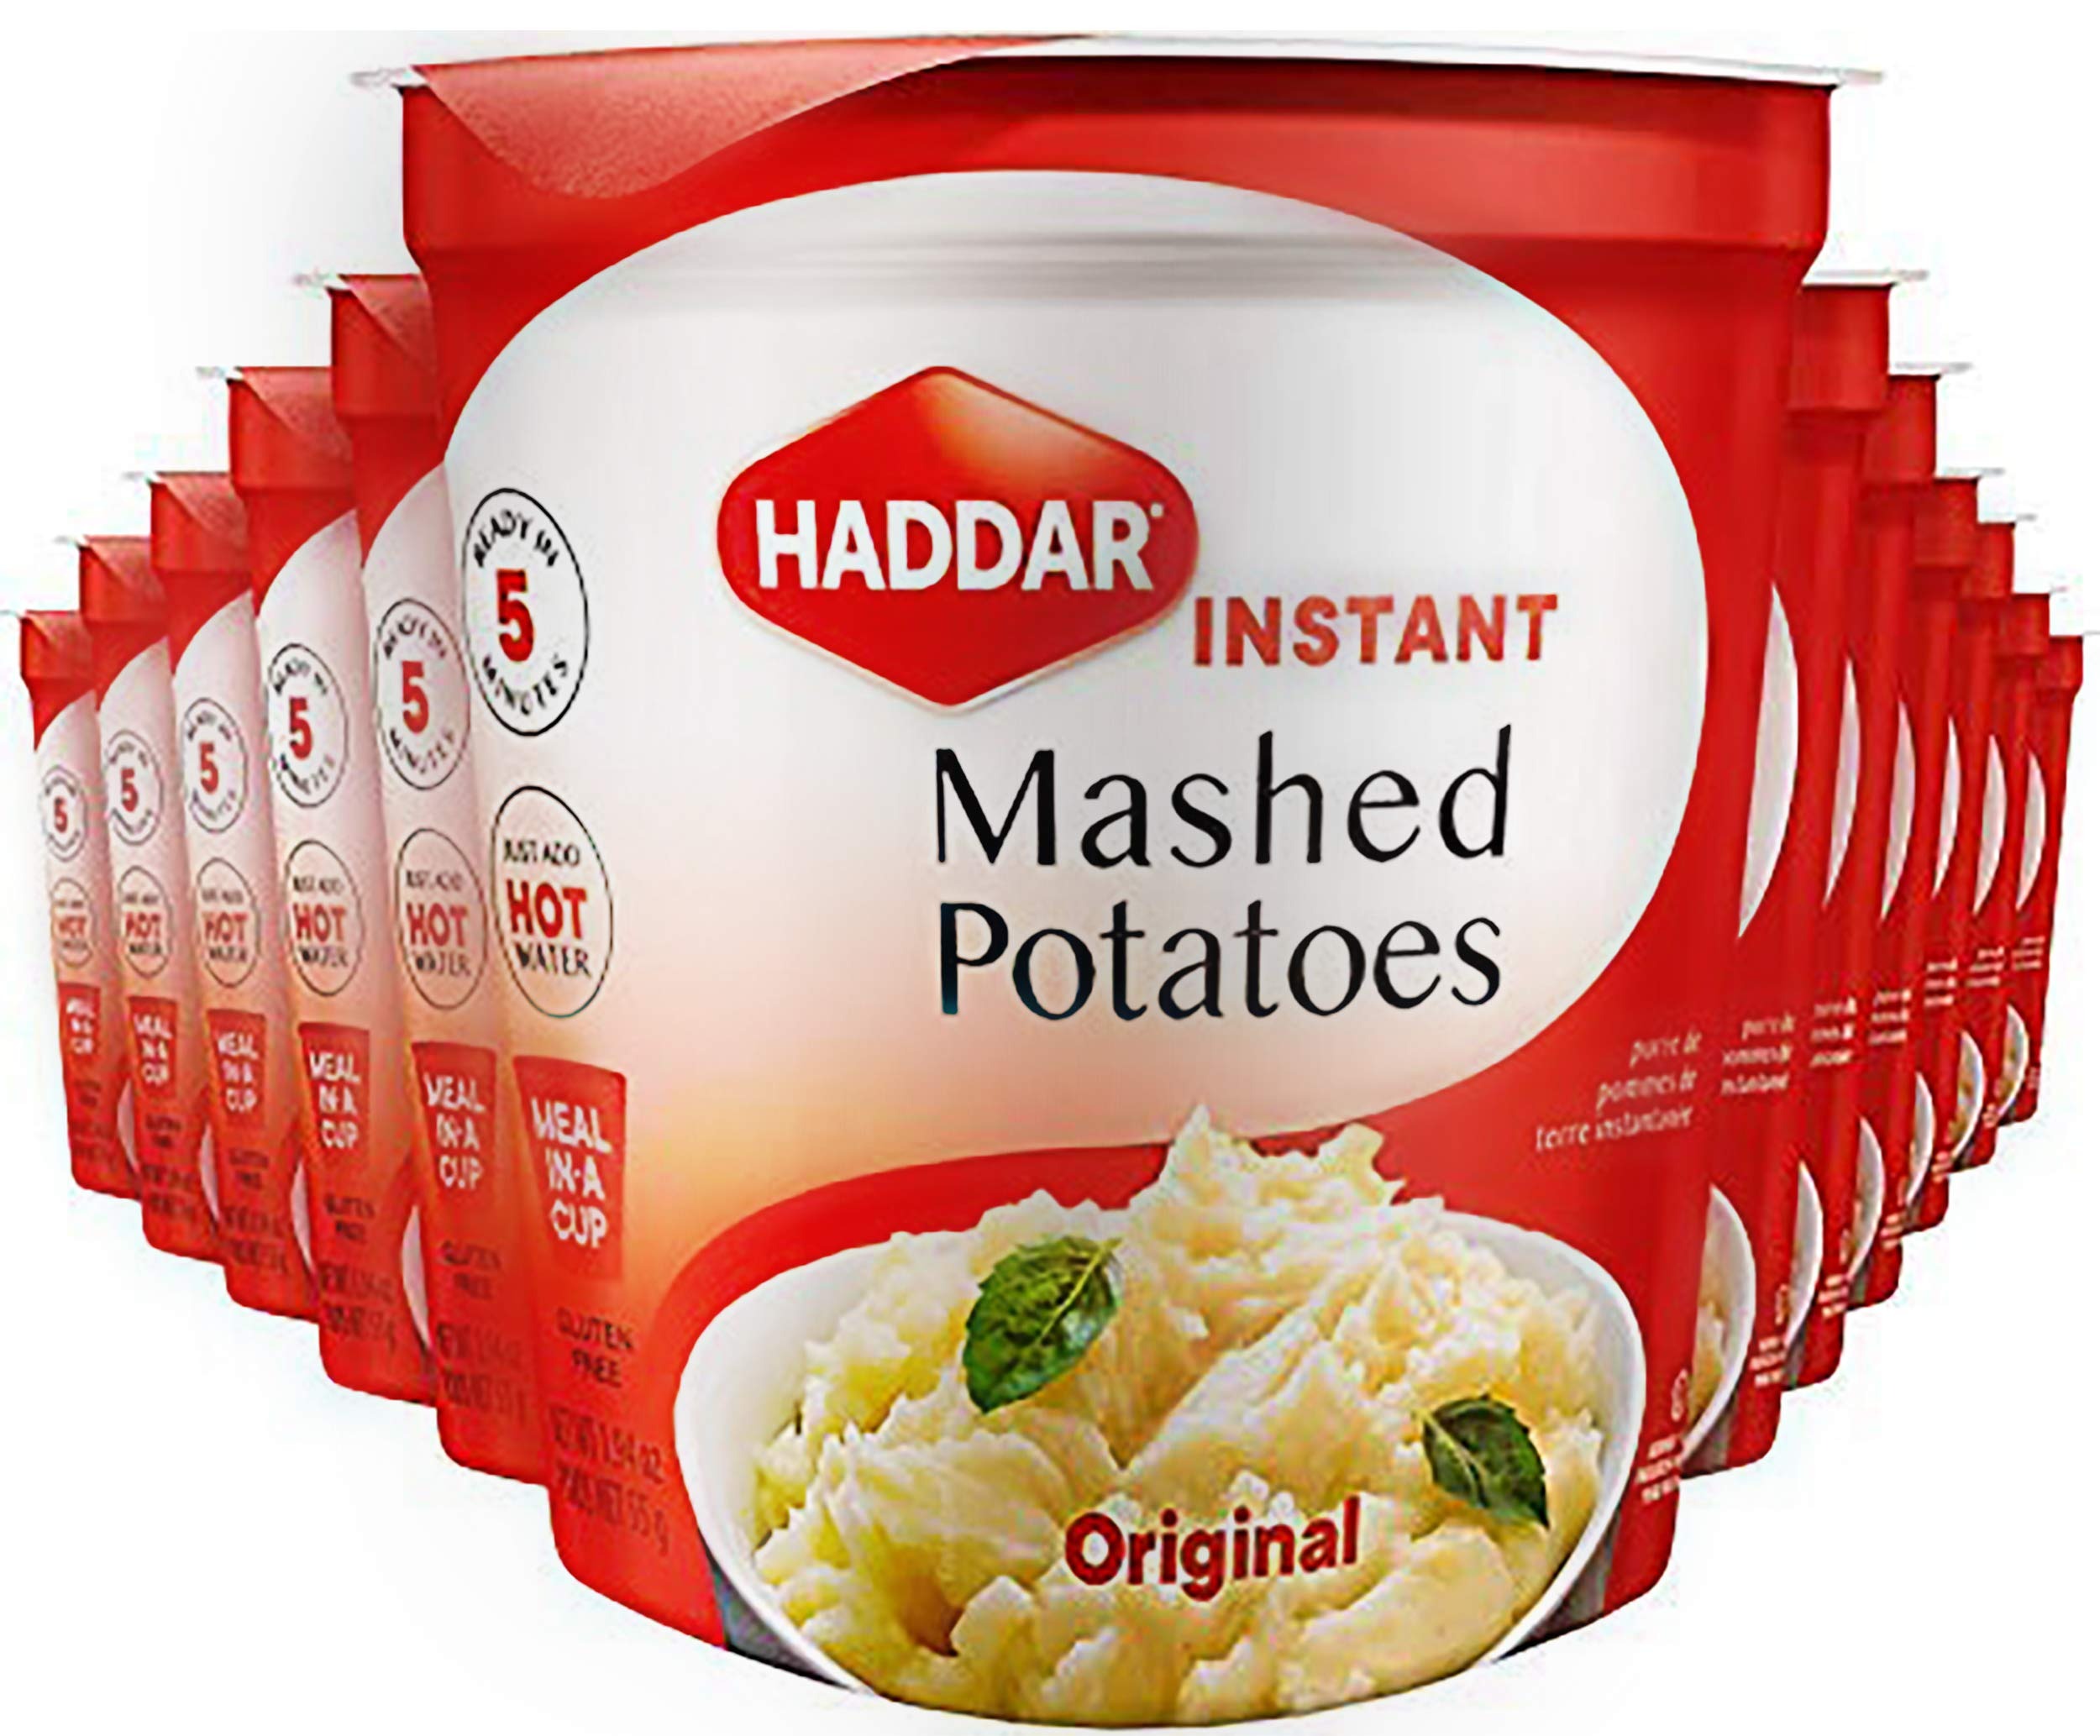
Item Name: Haddar Gluten Free Original Instant Mashed Potatoes 1.94oz (12 Pack), Just Add Hot Water, Ready in 5 Minutes, Kosher for Passover
Bullet Point 1: QUICK & EASY- Just add hot water and wait five minutes for some delicious mashed potatoes. It even tastes homemade!
Bullet Point 2: MAKE IT A MEAL- Great to pair with any meat or vegetable as a part of a wholesome meal
Bullet Point 3: TIME SAVER- Cut down on cooking time and meal prepping! Sprinkle with cheese or herbs for added fun.
Bullet Point 4: 12 PACK OF GOODNESS- Our convenient 12 pack can be distributed in multiple lunchboxes or combined to make a large batch at dinner time.
Bullet Point 5: CERTIFIED- Kosher for Passover and year round
Product Description: Original Gluten free. Ready in 5 minutes. Just add hot water. Meal in-a cup. Product of USA.
Value: 2.0
Unit: Count

Price: 25.99